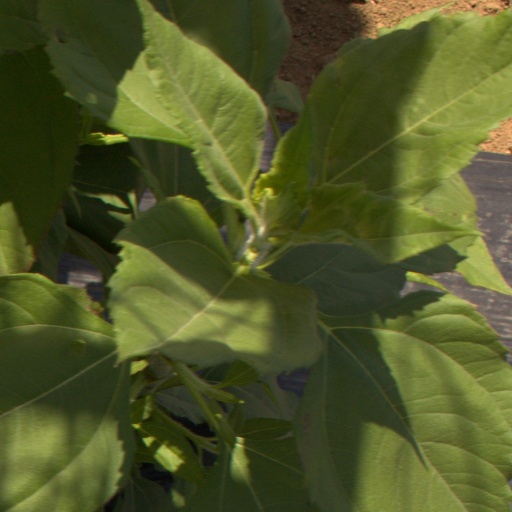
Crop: Jerusalem artichoke